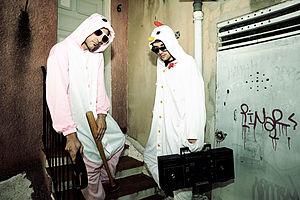
StereoHeroes en 2009